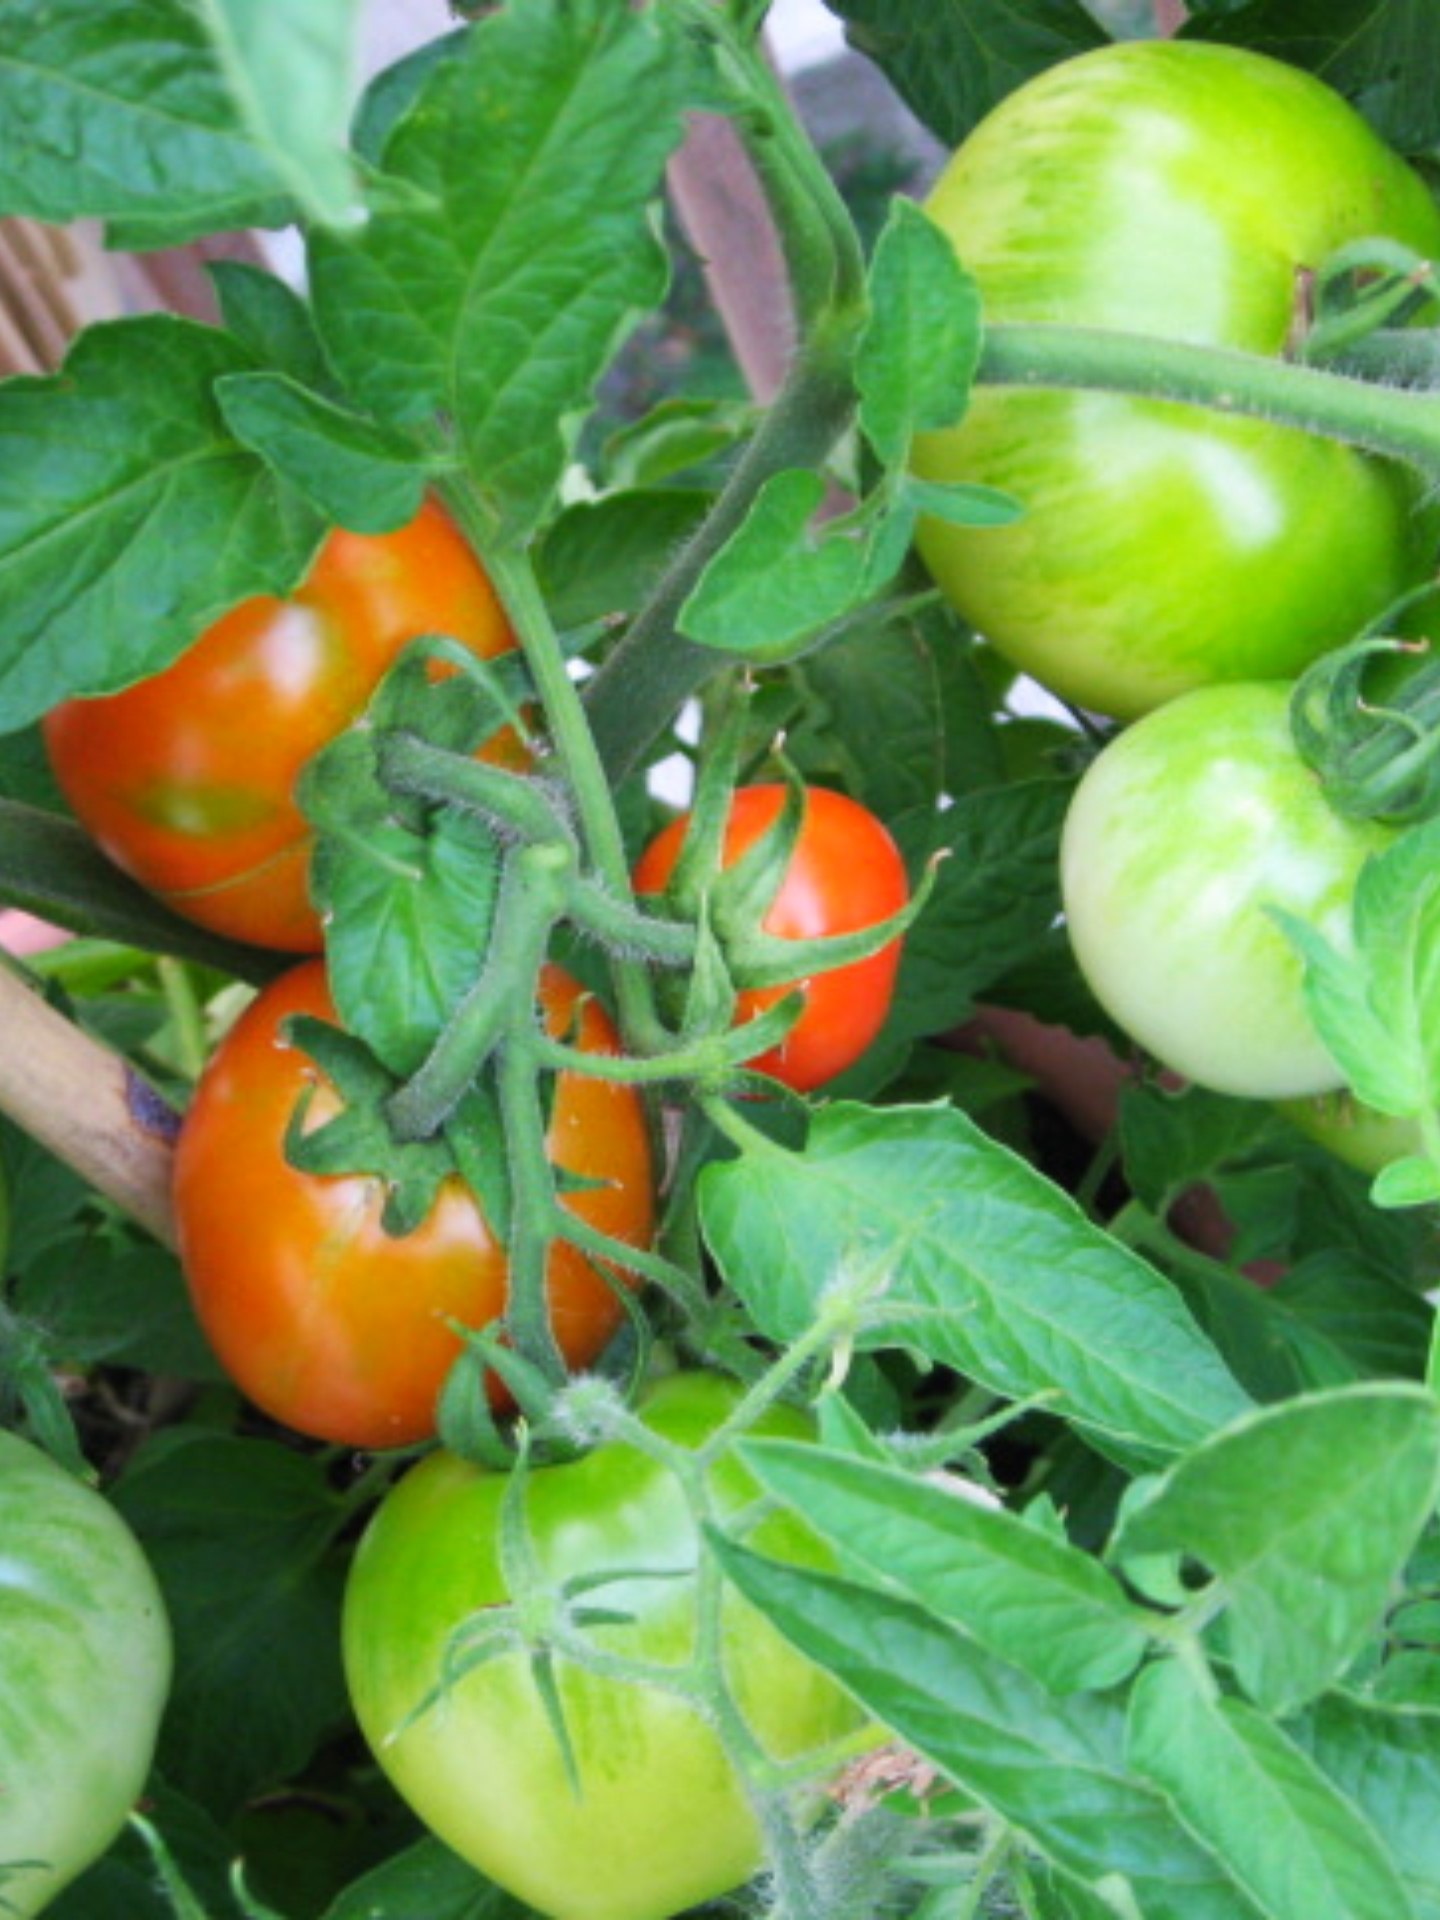
plant, fruit, leaf, food, green, red, produce, vegetable, fresh, garden, tomato, peppers, bell pepper, growing, tomatoes, flowering plant, land plant, bird's eye chili, potato and tomato genus, habanero chili